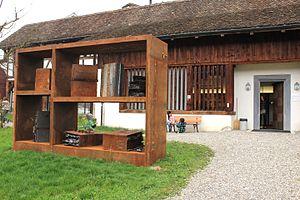
La Bibliothèque cantonale de Schwytz collectionne tous les imprimés concernant le canton de Schwytz. En outre, elle est le dépôt pour les écrits d’échanges de l’Association historique du canton de Schwytz.